Said Djauharsjah Jenie

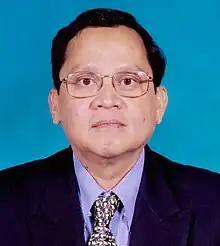

Said Djauharsjah Jenie (22 August 1950, Surakarta – July 11, 2008, Bandung) was an Indonesian scientist and teacher. He was the head of The Agency for the Assessment and Application of Technology (AAAT) from 2006 until his death in 2008. He was a member of the Board of Commissioners PT. Indonesian Aerospace.